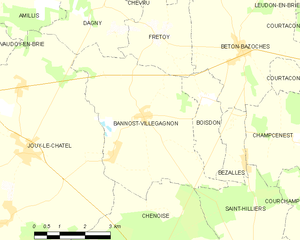
Carte des communes françaises Bannost-Villegagnon